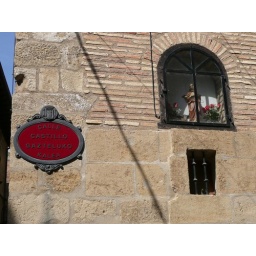
Shrine and street sign in Laguardia